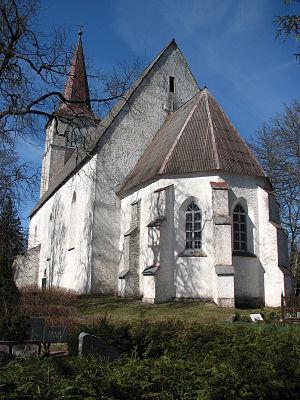
Cet article donne une liste d'églises en Estonie.